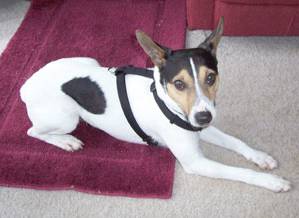
Label: dog